Margaret Bucknell Pecorini

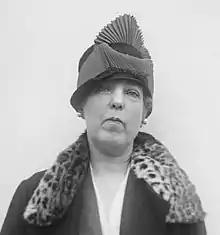
Margaret Bucknell Pecorini

A native of Philadelphia, Margaret Crozer Bucknell was the daughter of the patron of Bucknell University, William Bucknell and his third wife, "Titanic" survivor Emma (Ward) Bucknell.